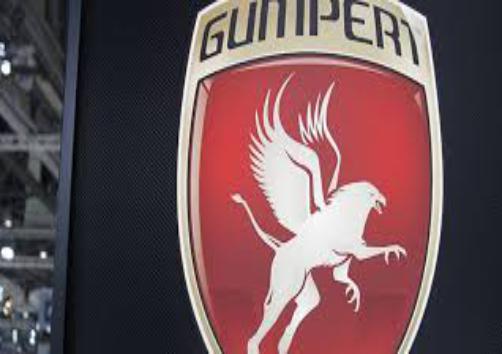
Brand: gumpert
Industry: Transportation